In a Dublin Park, Light and Shade

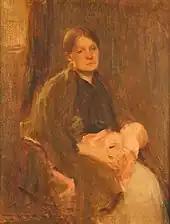
"Mother and Child", 1895. Study of the same year

In a Dublin Park, Light and Shade is an oil on canvas painting by the Irish artist Walter Osborne, completed c. 1895, and housed in the National Gallery of Ireland. The work is renowned for both its harrowing depiction of Dublin's poor at the turn of the 20th century, and its detailing of the effects of light and shadow, and evidences the artist's learning from the French Impressionists.